Lauren Ornelas

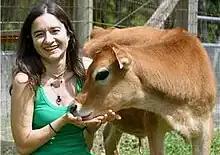
Ornelas in 2008

Ornelas worked for In Defense of Animals from 1995 to 1999. Viva! UK then asked Ornelas to start and run Viva! USA, a national nonprofit vegan advocacy organization, where she did numerous factory farm investigations. Ornelas ran Viva!USA from February 1999 to April 2006. As Viva! USA's executive director, in cooperation with activists across the country, she also brought corporate changes to such powerful companies as Whole Foods Market, Trader Joe's, and Pier 1 Imports.